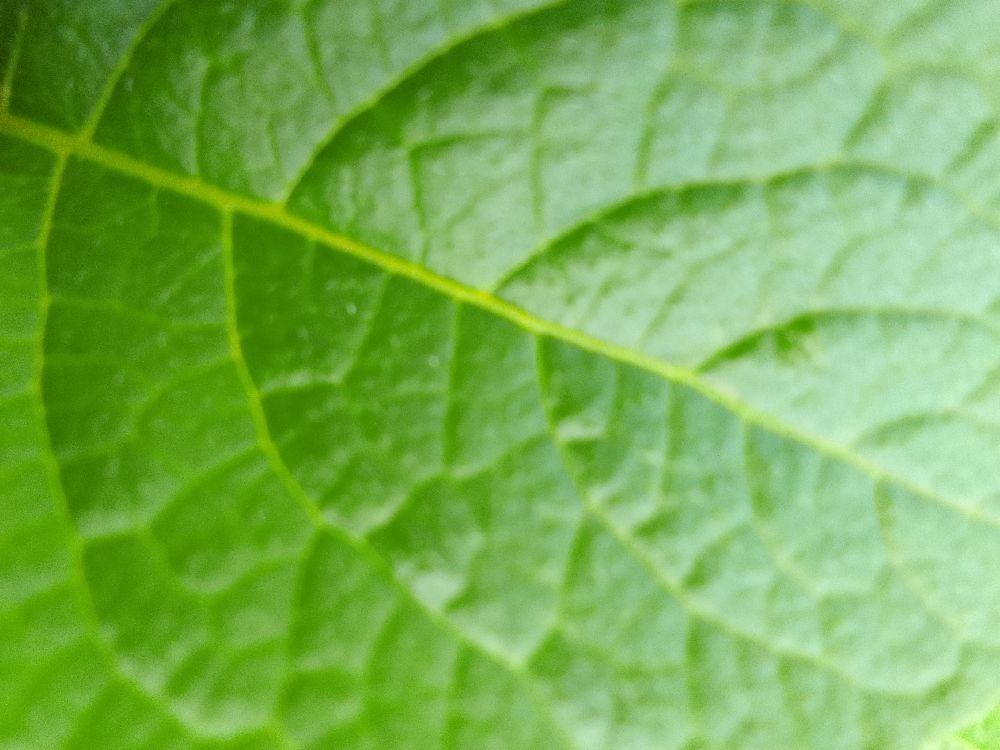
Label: Healthy